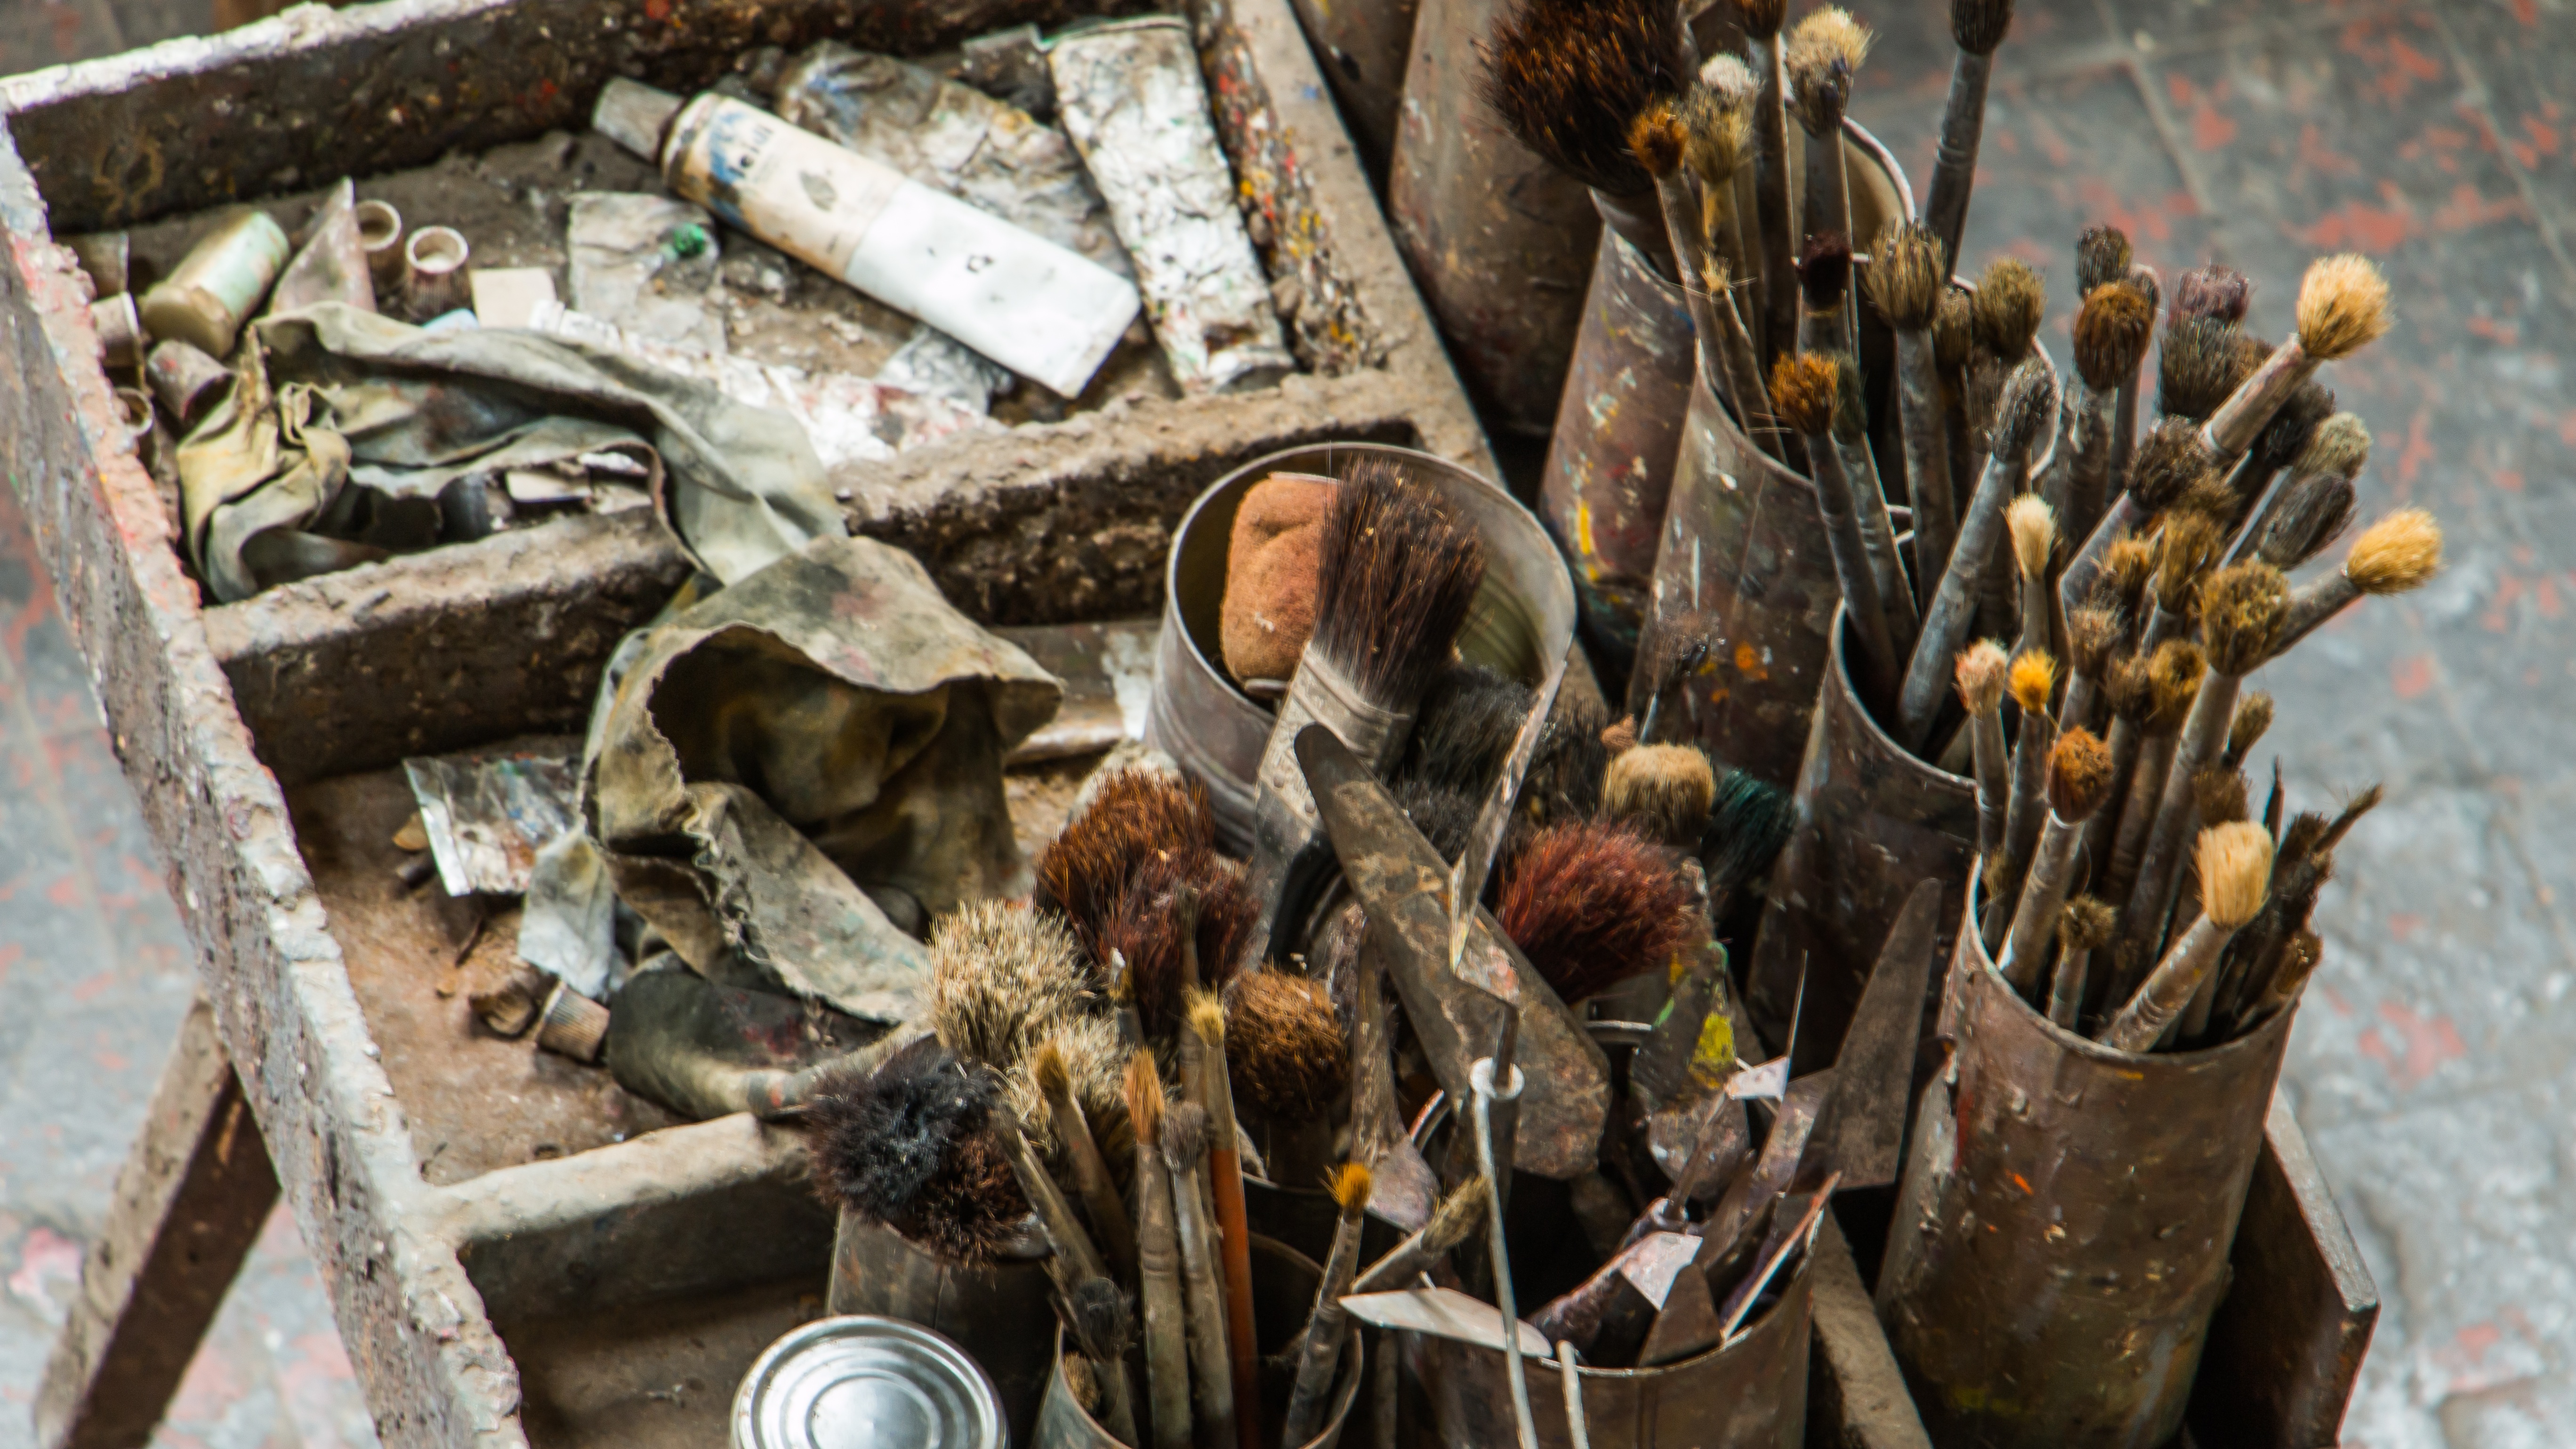
wood, pictures, art, paintings, carving, brushes